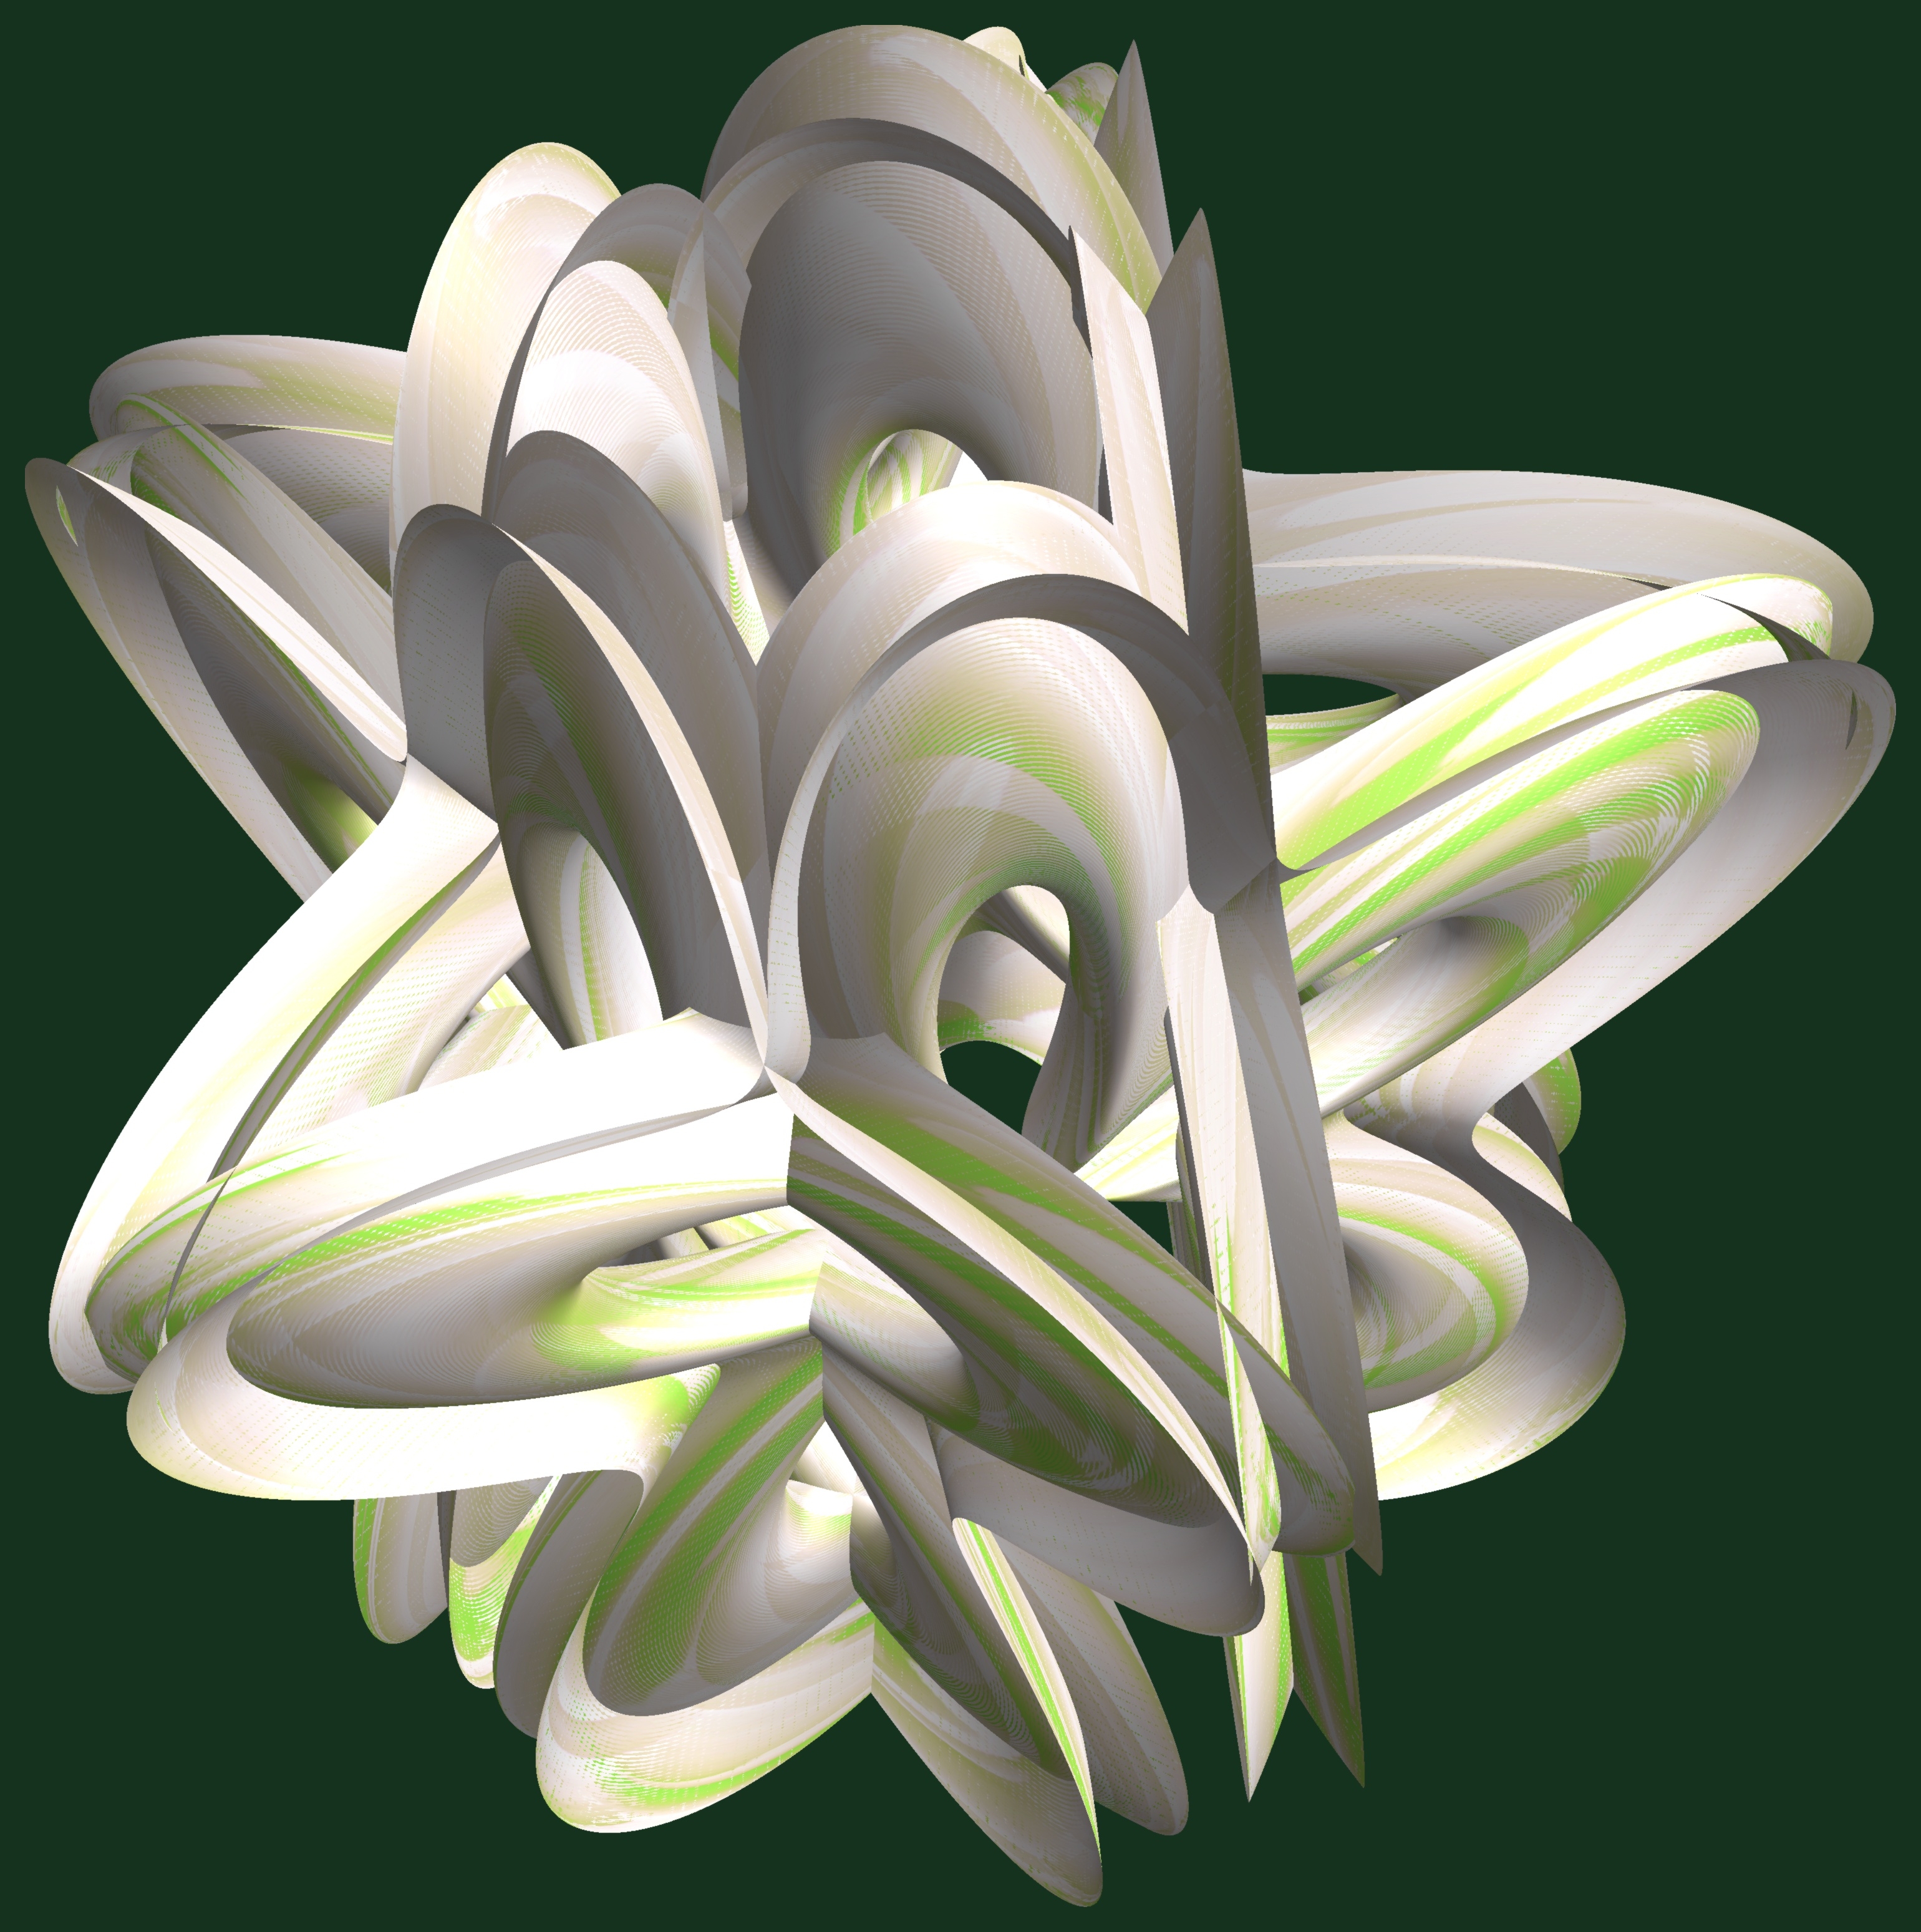
structure, plant, texture, leaf, flower, window, pattern, lighting, flora, illustration, design, symmetry, light fixture, 3d, graphic, lily, torus, mathematica, cg, parametricplot3d, code, program, algorithm, abstruct, mapping, flowering plant, land plant